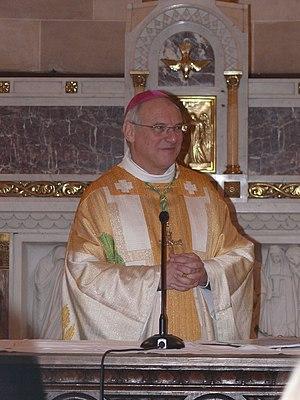
Mgr Jean-Paul Jaeger, évêque d'Arras (France)